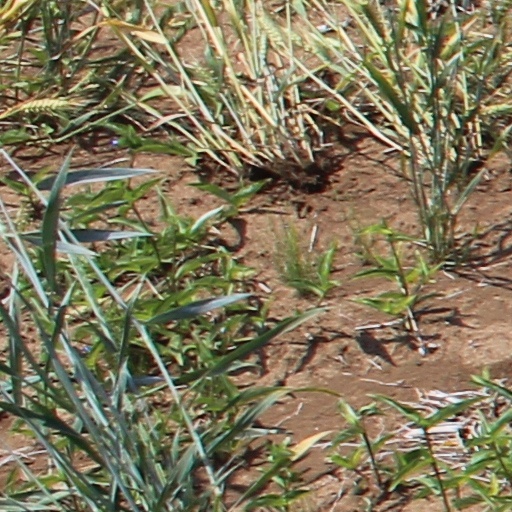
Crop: wheat